Great View of Prague

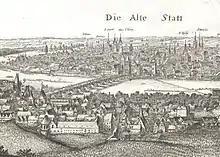
Detail, "Die Alte Statt", the Old Town

Hollar's view can be compared with two great views of the 17th century, Sadelerovým prospect, which drew on own view Filip van den Bosch, and in 1606 published a prospect by Aegidius Sadeler and Folperta van Ouden Allen from 1685.